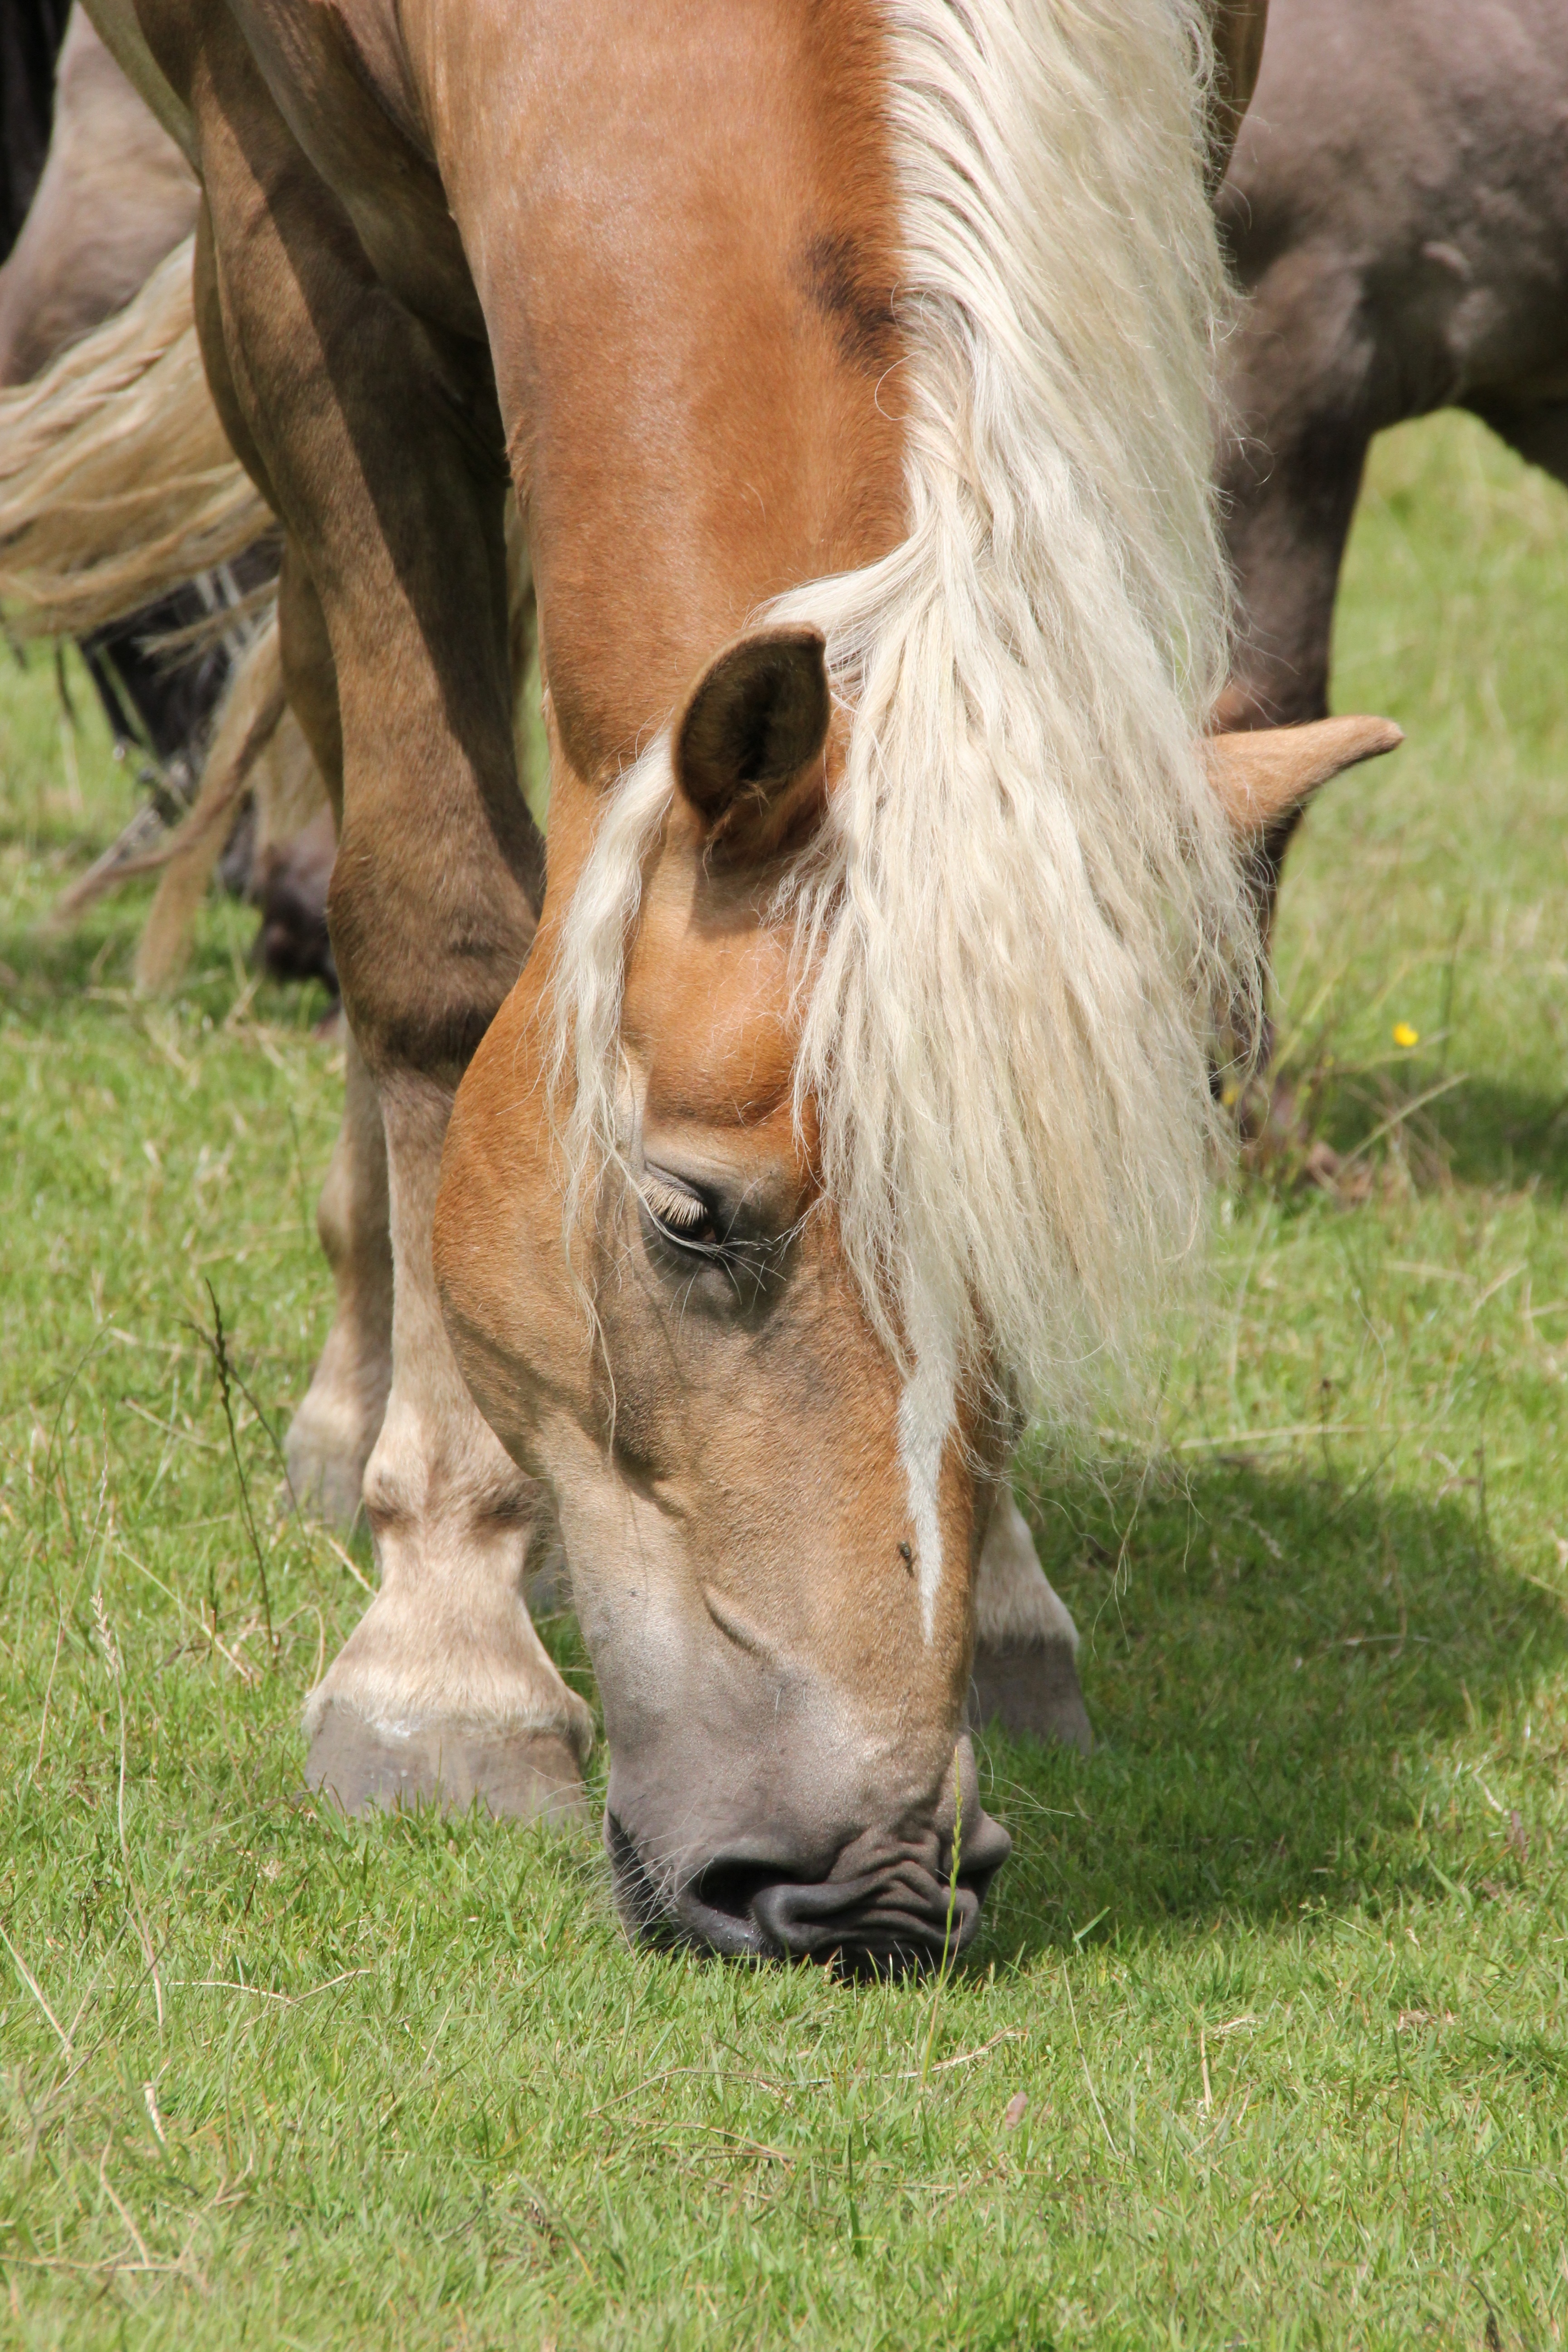
grass, meadow, pasture, grazing, horse, mammal, stallion, mane, fauna, graze, vertebrate, mare, foal, horse head, colt, pack animal, haflinger, horse like mammal, mustang horse